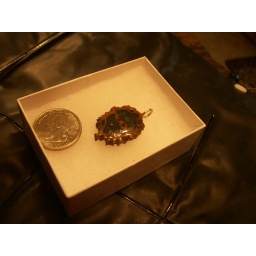
Blue/ green stone in resin